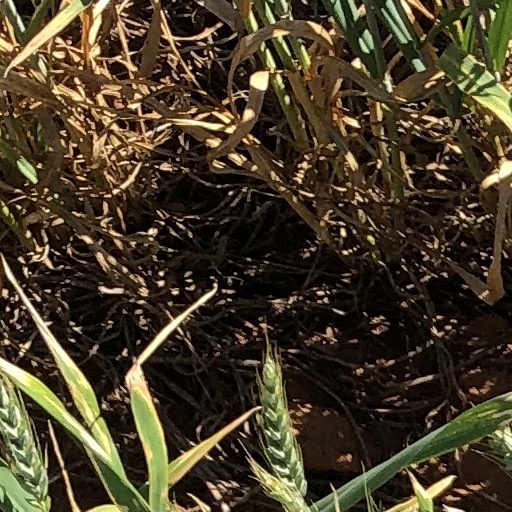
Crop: wheat